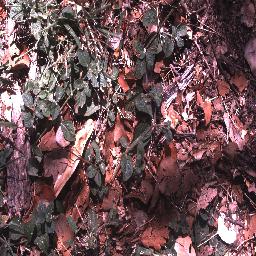
Label: negative